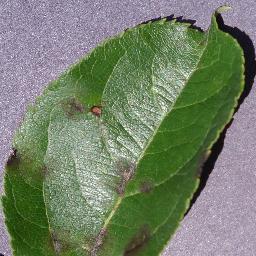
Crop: apple
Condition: scab